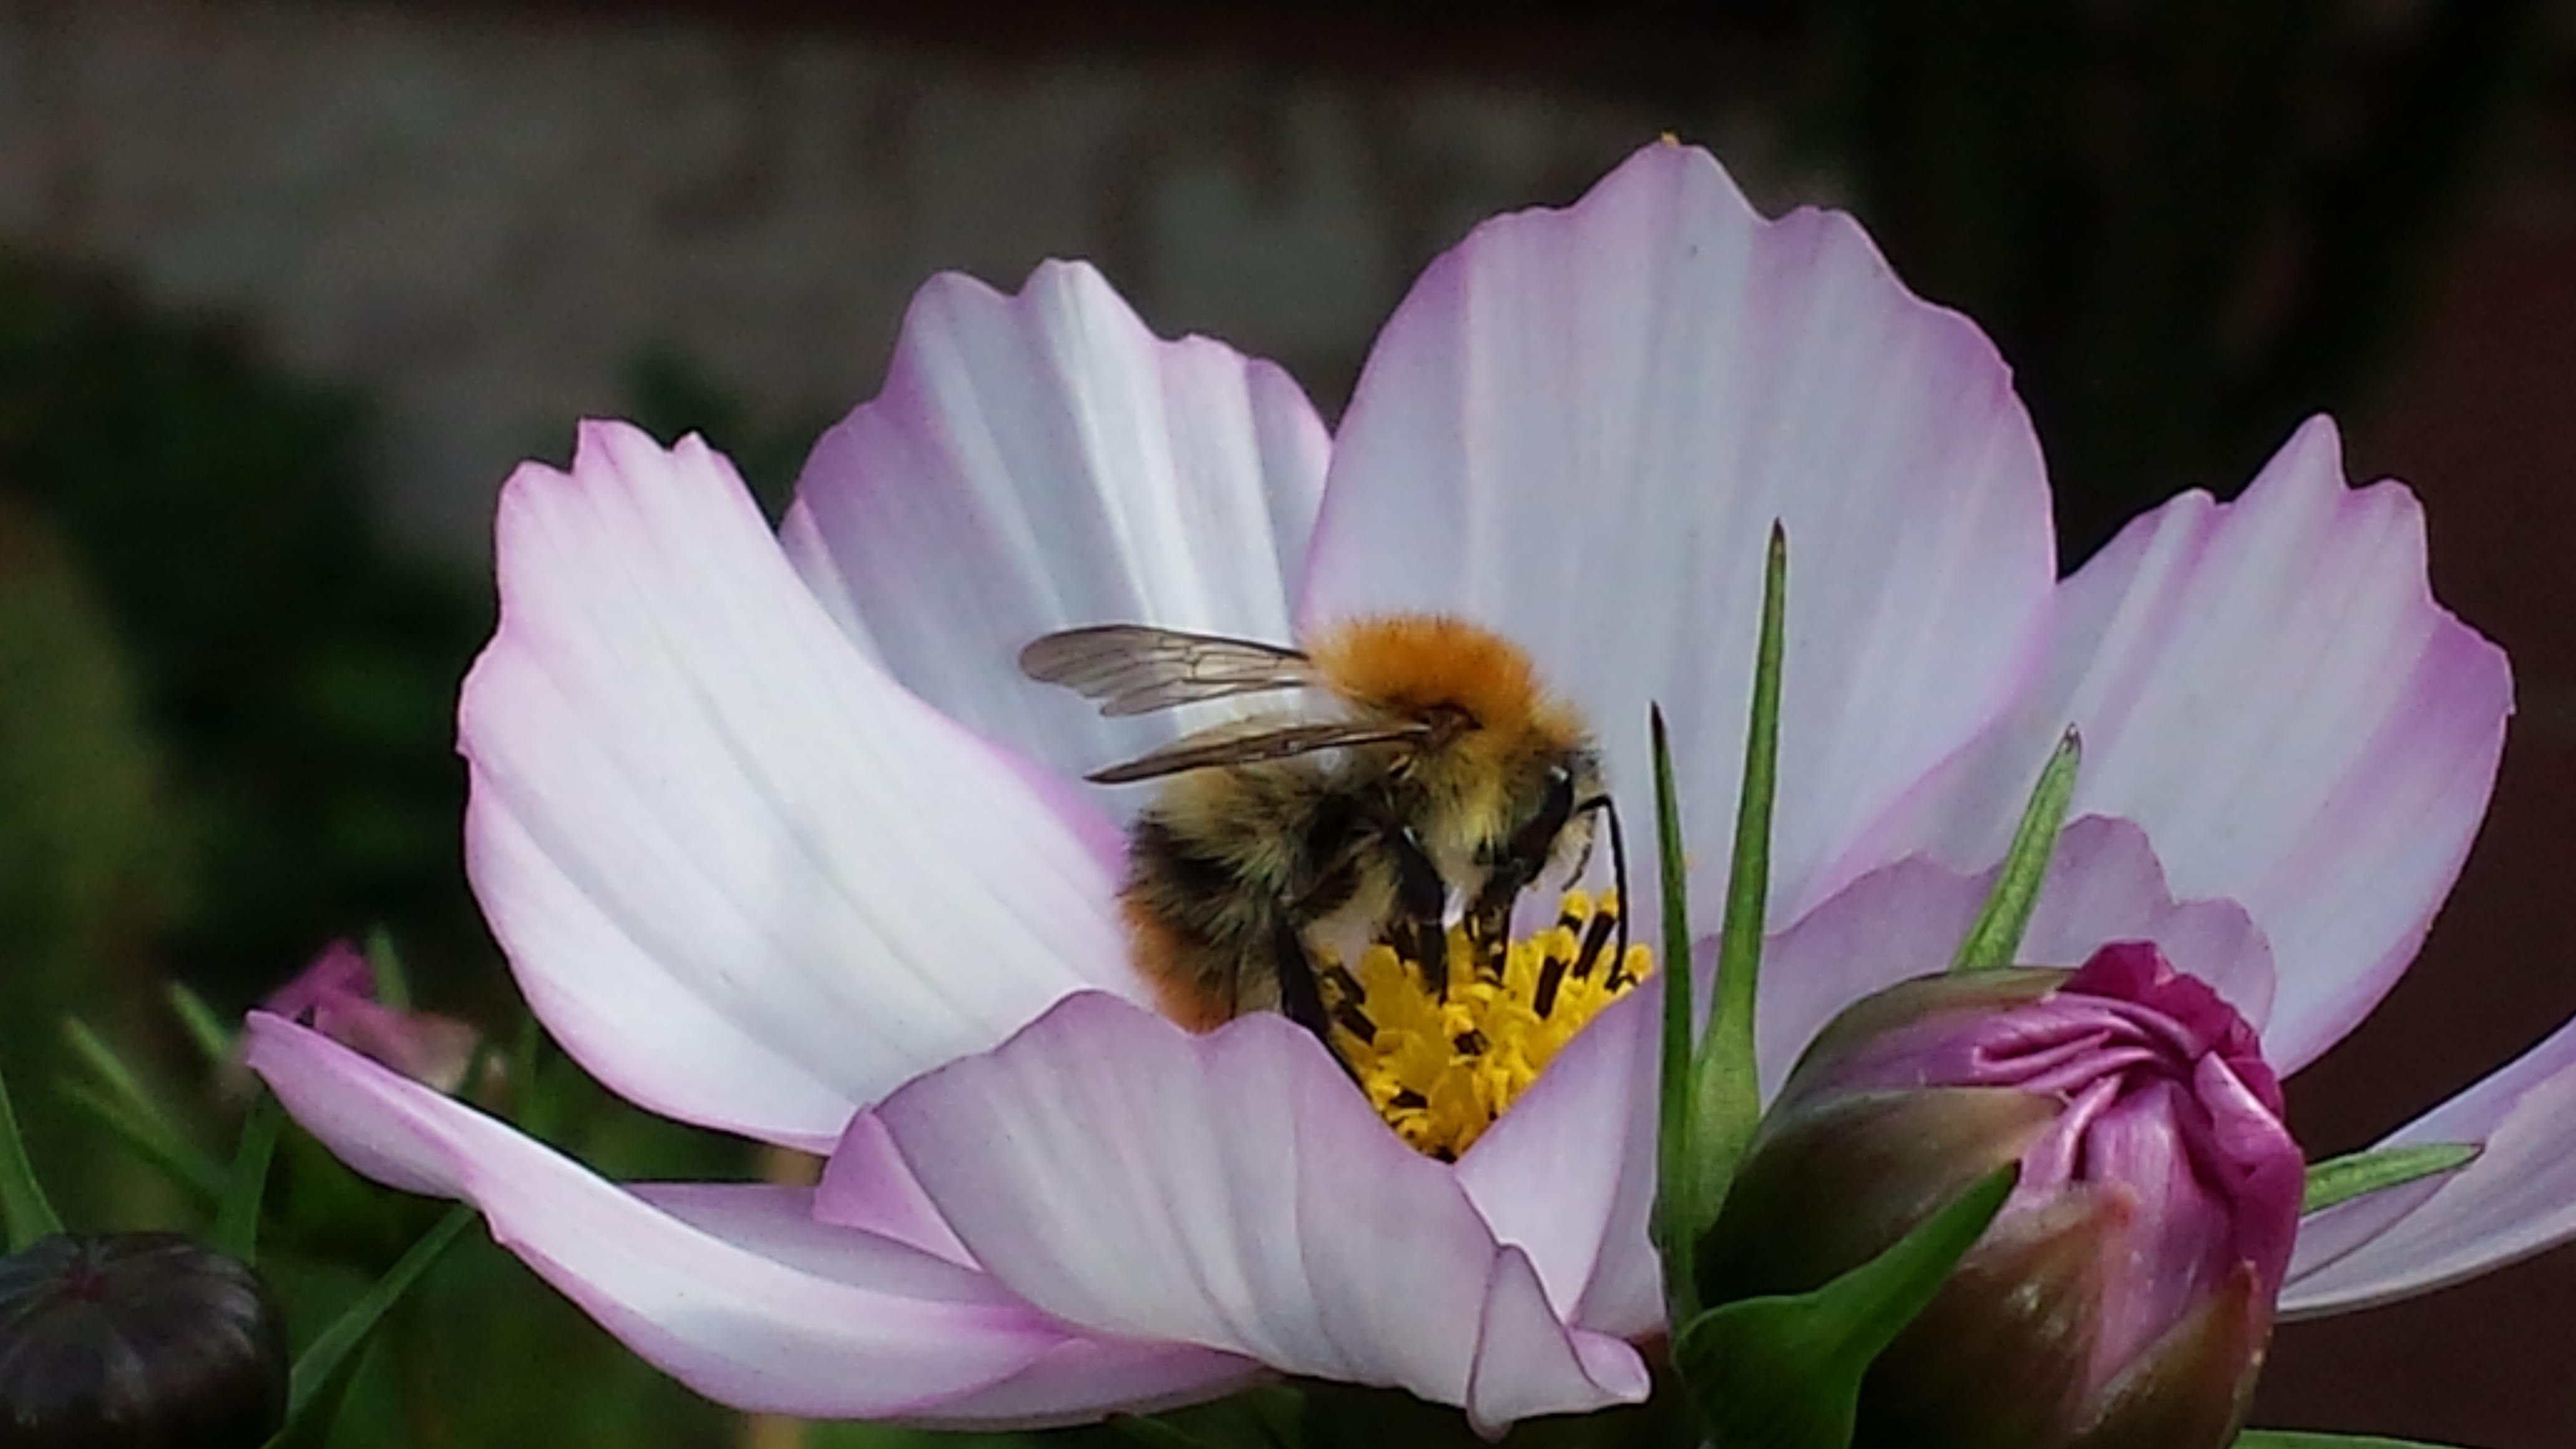
blossom, plant, flower, petal, honey, summer, pollen, insect, botany, flora, fauna, invertebrate, sprinkle, close up, bee, bumblebee, hummel, nectar, macro photography, flowering plant, honey bee, pollinator, land plant, membrane winged insect